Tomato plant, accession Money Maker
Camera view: bottom (45 deg); turntable rotation: 180 degrees
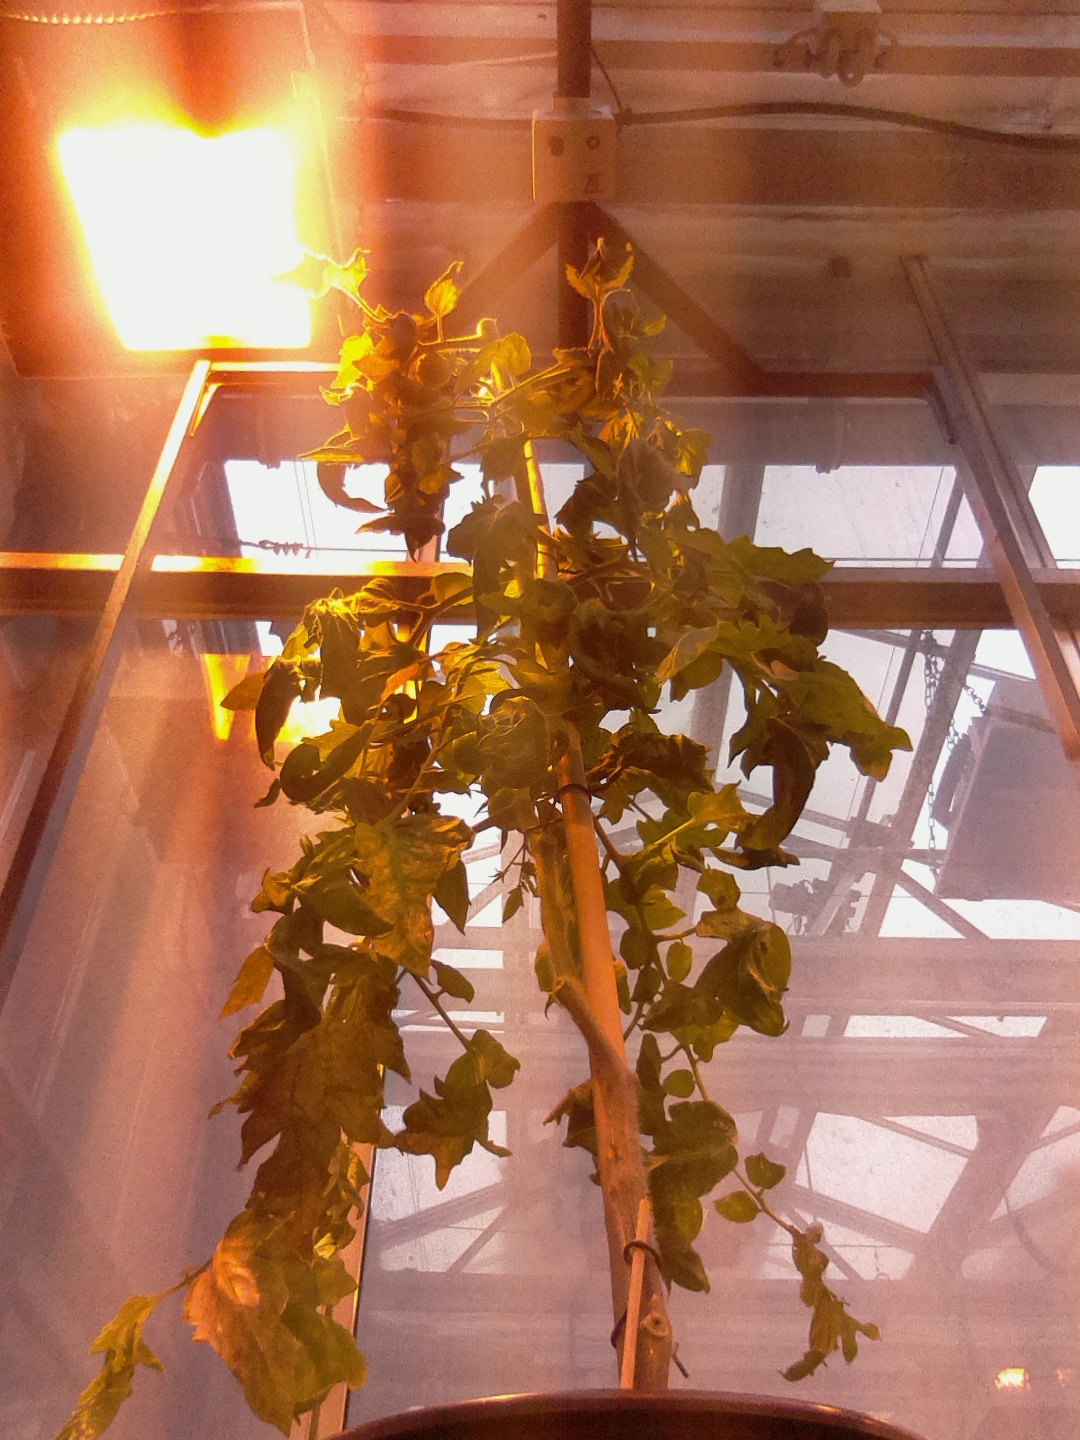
BBCH growth stage 75: 50%-60% of final fruit size